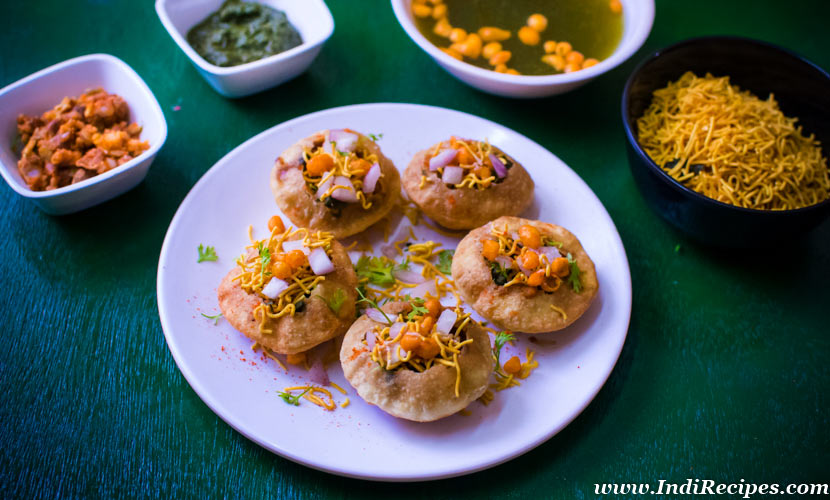
Dish: paani_puri